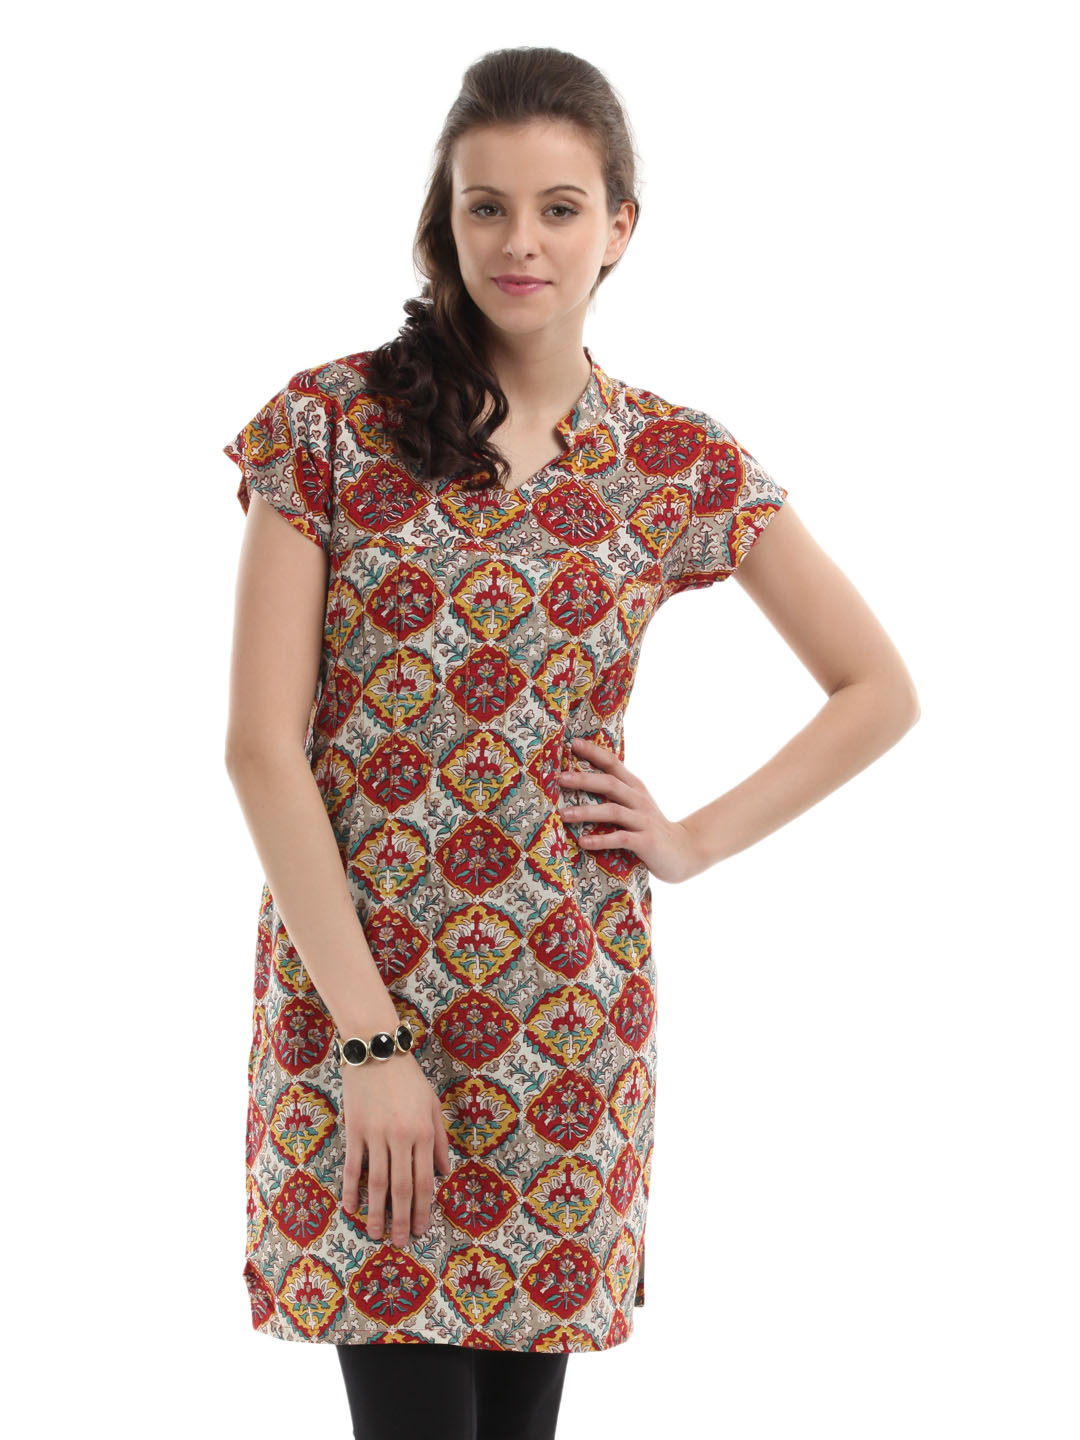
Alma Women Red & Yellow Printed Kurta
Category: Apparel / Topwear / Kurtas
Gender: Women
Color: Red
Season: Fall 2012
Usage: Ethnic